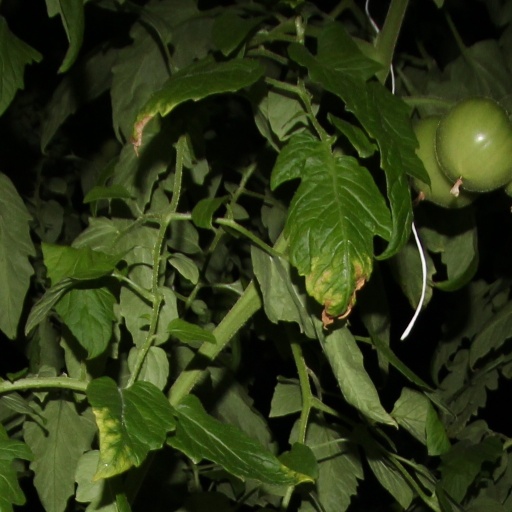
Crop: tomato